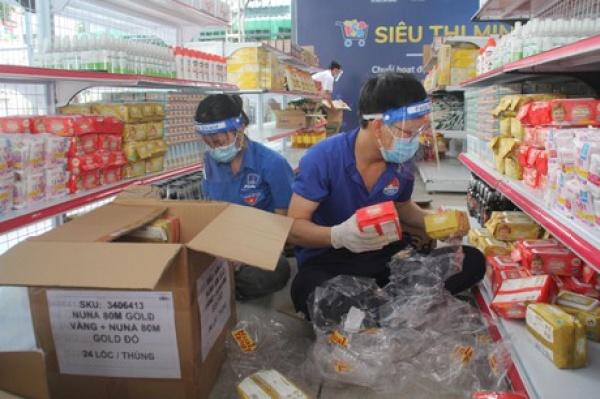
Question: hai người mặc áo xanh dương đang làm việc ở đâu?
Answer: ở siêu thị